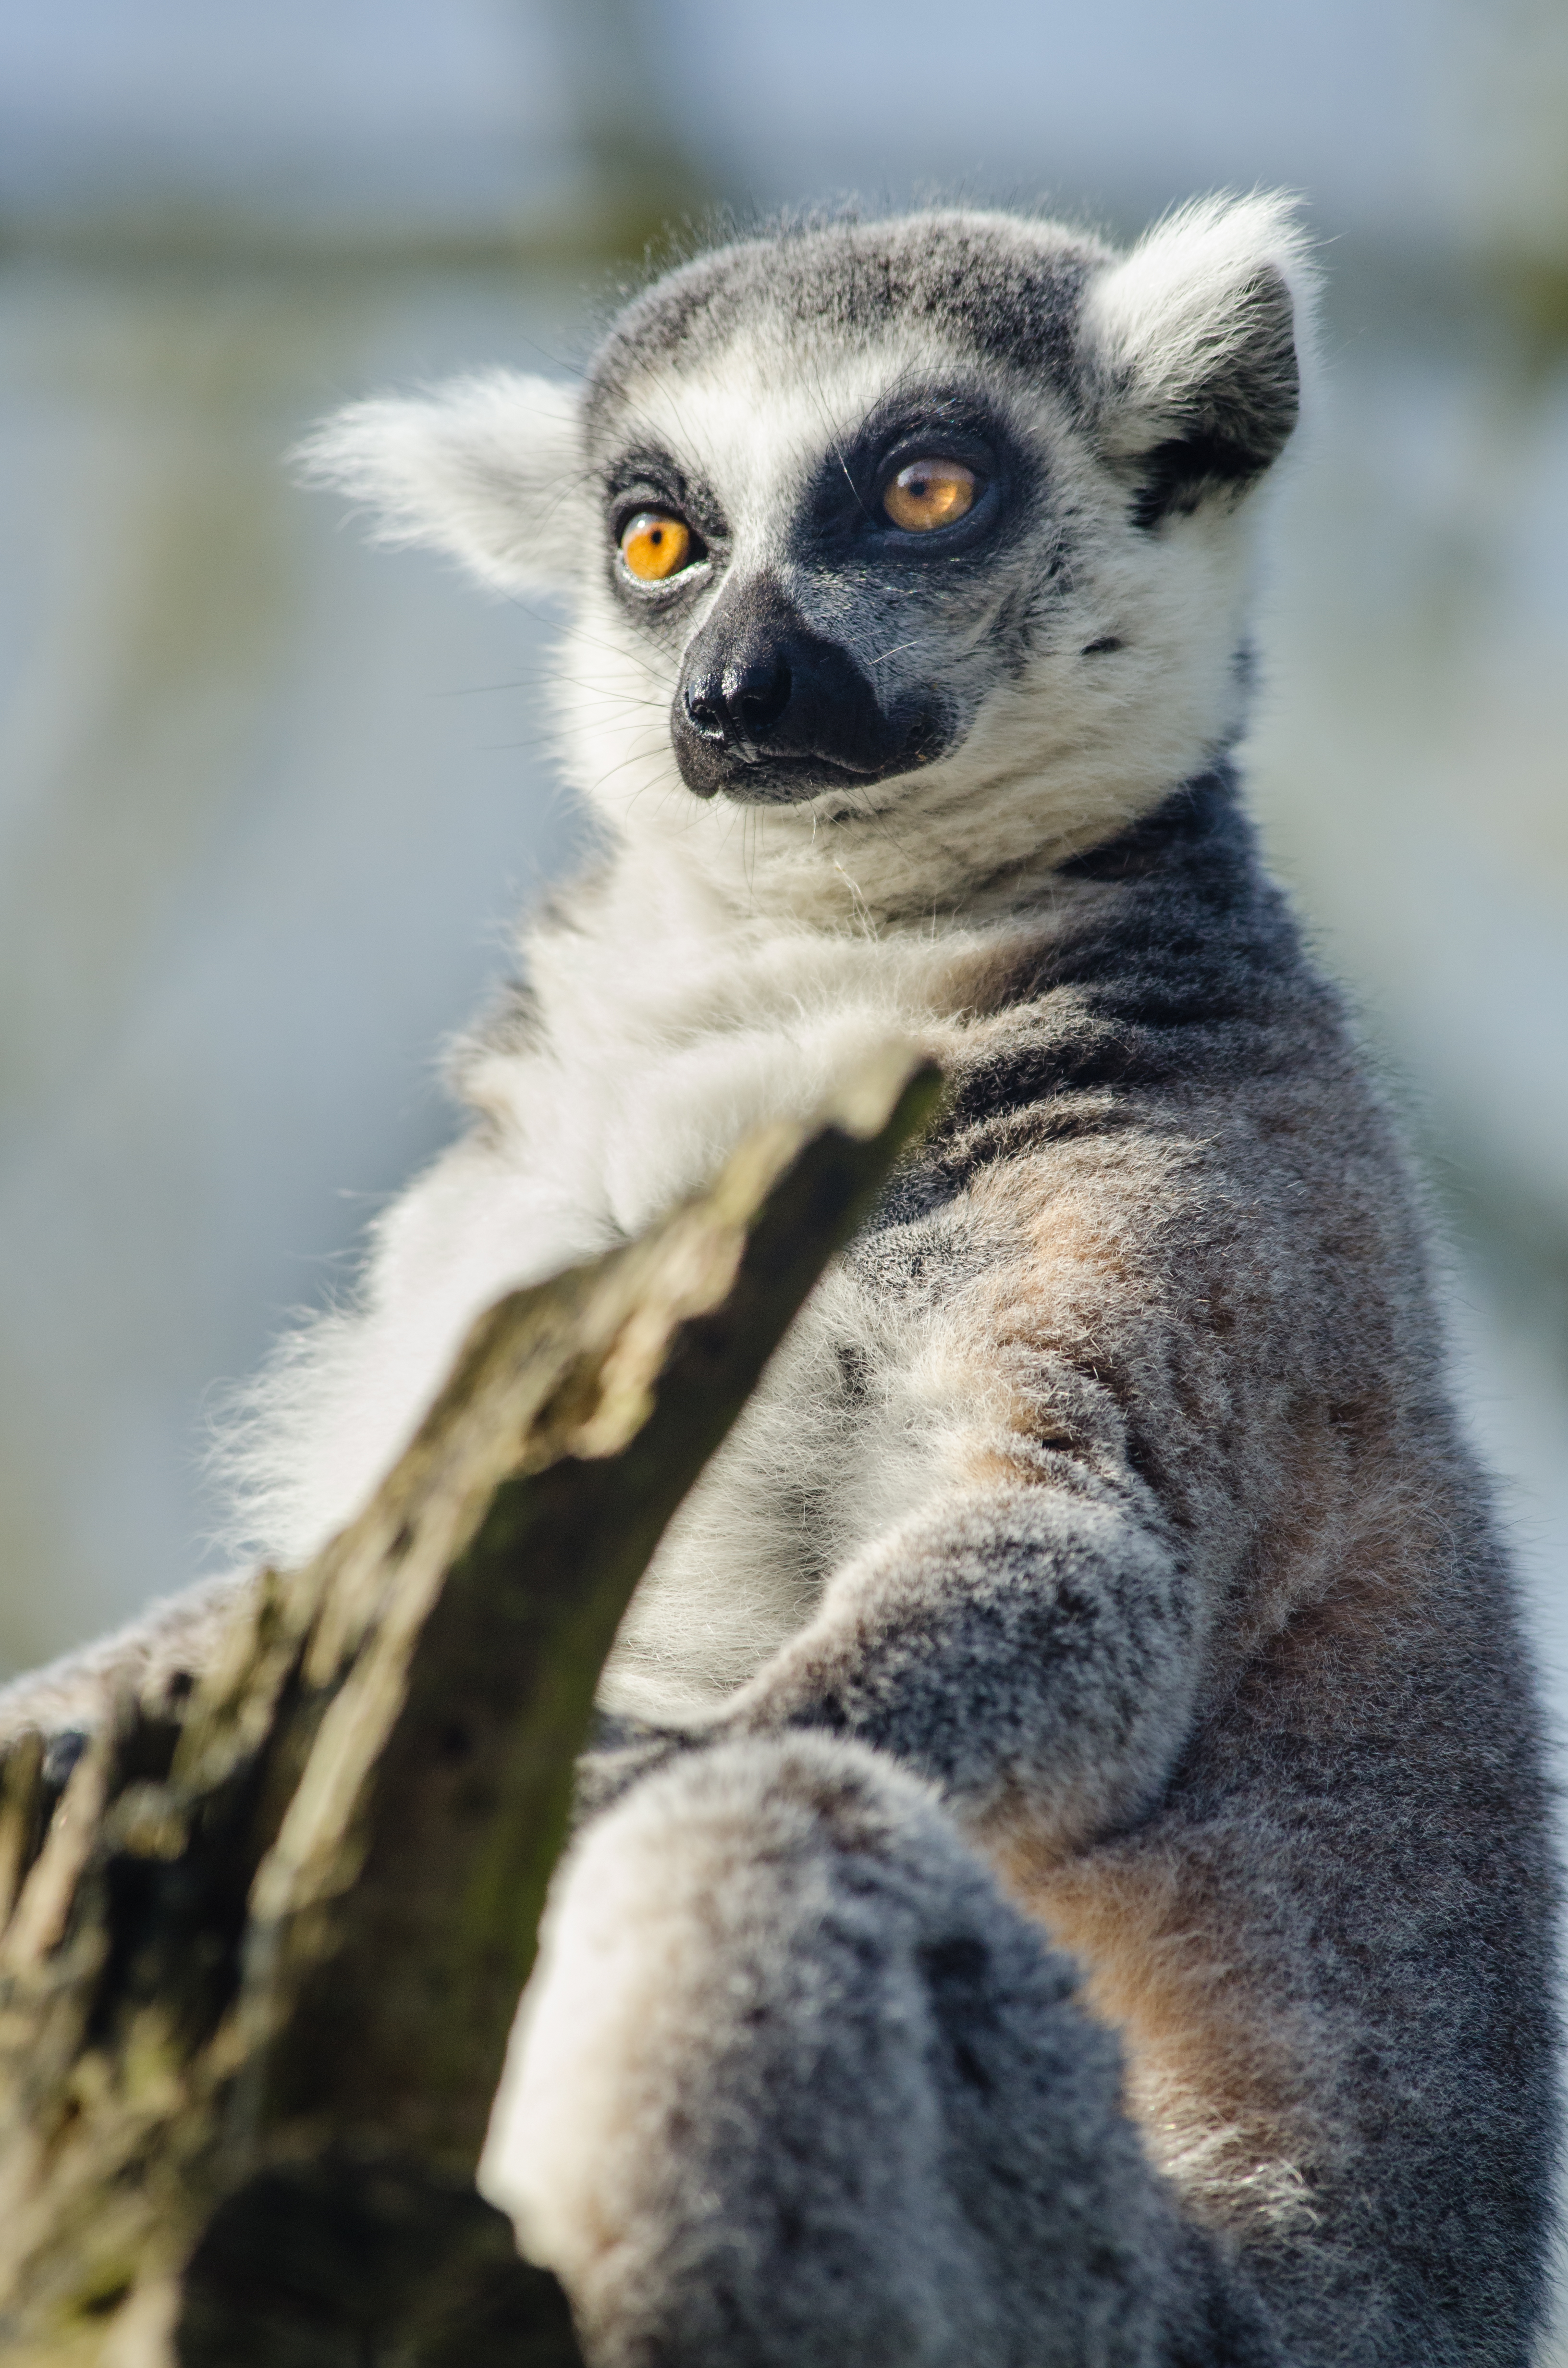
ring, feet, cute, wildlife, zoo, mammal, nikon, fauna, primate, eyes, hands, madagascar, vertebrate, germany, deutschland, adorable, lemur, d7000, niedlich, tierpark, tailed, katta, hnde, fse, madagaskar, lemuren, kattas